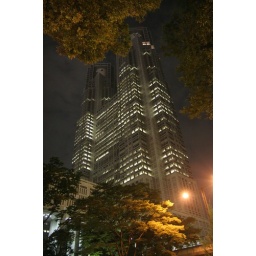
Night shot from the street of the Tokyo city government building in Shinjuku, Tokyo, Japan